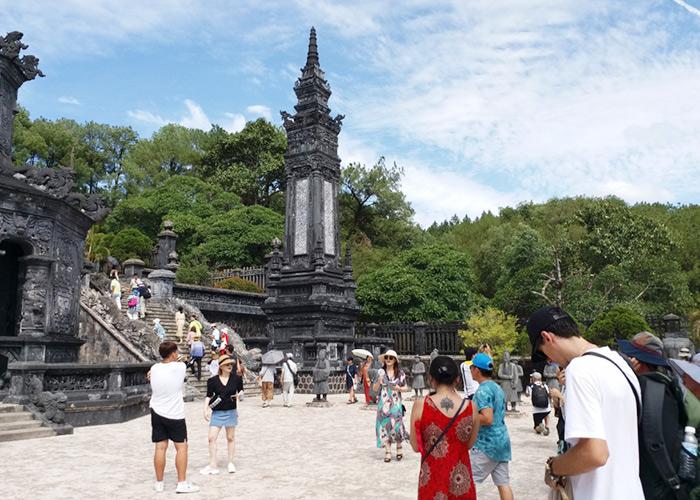
có nhiều người xuất hiện ở bên trong một khu di tích